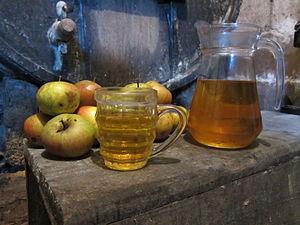
Carafe de cidre brut devant un tonneau dans une cave de la Manche, Normandie
Le cidre est une boisson alcoolisée titrant généralement entre 2 % vol. et 8 % vol. d'alcool, obtenue à partir de la fermentation du jus de pomme. Chez les producteurs, l'adjectif cidricole fait référence aussi bien à la boisson fermentée à base de pomme qu'à base de poire. Le cidre se fabrique partout où l’on trouve des pommiers qui donnent des pommes à cidre. On distingue le « cidre de table » et le « cidre bouché », de qualité supérieure. La consommation de cette boisson a connu un apogée en Espagne à la fin du XIVᵉ siècle, dépassant celle de la bière. Au début du XXIᵉ siècle, c'est une boisson traditionnelle plutôt saisonnière et régionale, mais des efforts de marketing tendent à promouvoir de nouveaux cidres aromatisés, notamment à destination des jeunes.
Le Pressoir du château de Magny-le-Freule aussi dénommé grange-pressoir du château de Magny-le-Freule est une installation de production de cidre datée du XVIIᵉ siècle située sur le territoire de l'ancienne commune de Magny-le-Freule, dans le département du Calvados, région Normandie.
Le cidre de Normandie est une boisson alcoolisée titrant de 2 % à 8 % d'alcool obtenue à partir de la fermentation du jus de pomme.